Siġġiewi

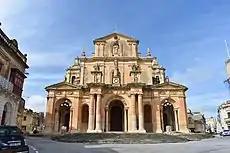
Parish Church of St Nicholas of Bari

The ruins of the former parish church, dedicated to St Nicholas of Bari are still visible today. Lately, great restoration works have been carried out and retrieved from its old glory. The baroque parish church, dedicated to the same saint, was erected by the villagers who raised the necessary funds between the years 1676 to 1693. It was designed by the Maltese architect, Lorenzo Gafà but underwent some changes throughout the years. The portico and naves were added by Professor Nicola Żammit in the latter half of the 19th century.